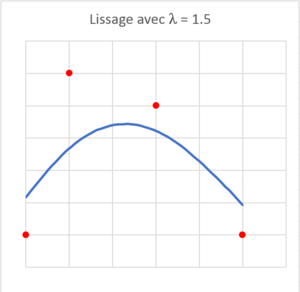
Pour quatre points donnés, on a tracé une spline cubique de lissage avec le paramètre de lissage Lambda = 1.5
En mathématiques appliquées et en analyse numérique, une spline est une fonction définie par morceaux par des polynômes.